Lee–Fendall House

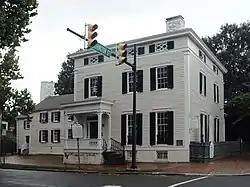
The Lee–Fendall House, seen in September 2009

The Lee–Fendall House is a historic house museum and garden located in Old Town Alexandria, Virginia, United States, at 614 Oronoco Street. Since its construction in 1785, the house has served as home to thirty-seven members of the Lee family (1785–1903), hundreds of convalescing Union soldiers (1863–1865), the prominent Downham family (1903–1937), the family of powerful labor leader John L. Lewis (1937–1969), and enslaved or free servants of those families.